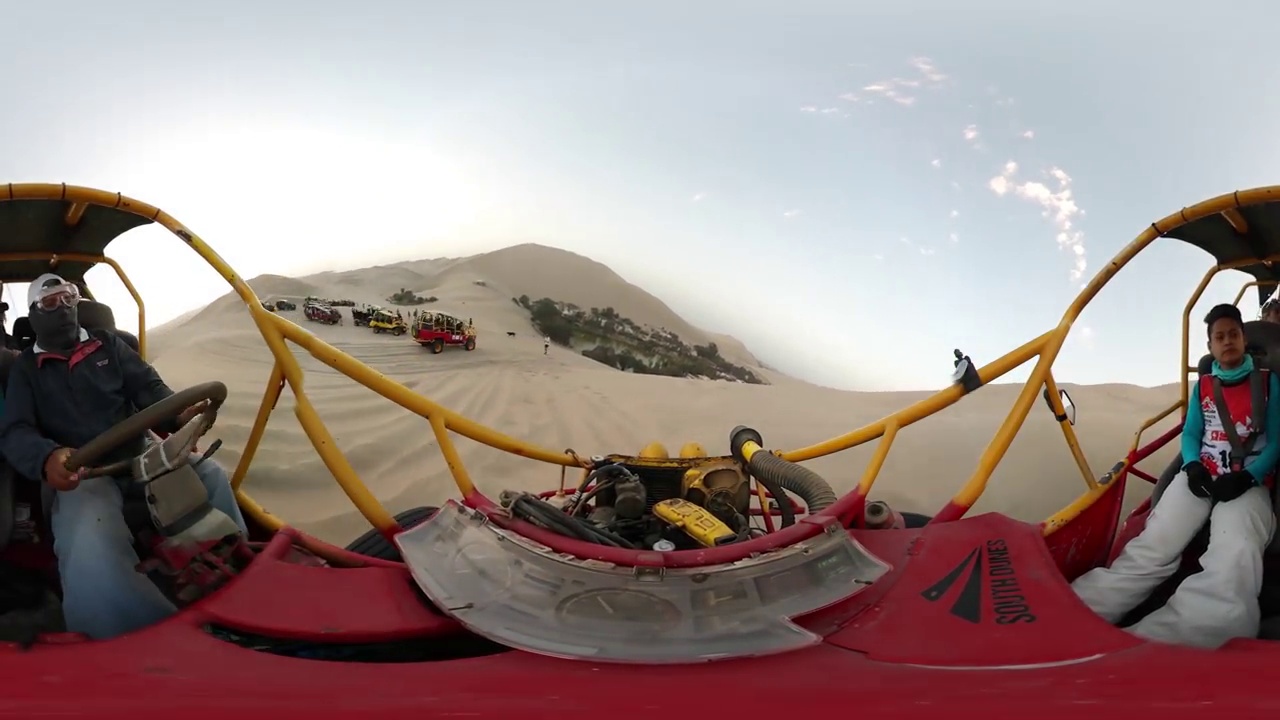
Referred object: the driver in a black jacket

Referred object: turn left to see the driver at the steering wheel

Referred object: the passenger opposite the driver